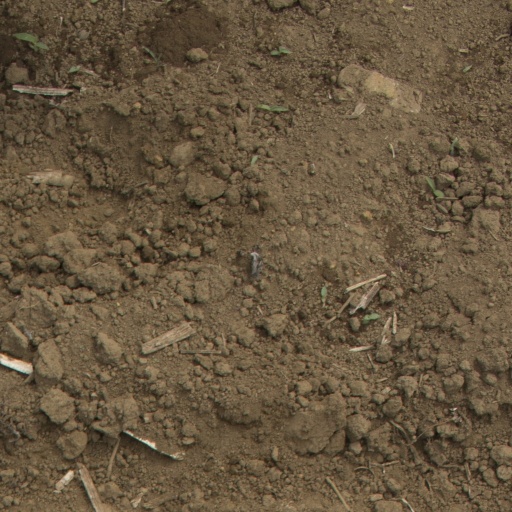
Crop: Jerusalem artichoke